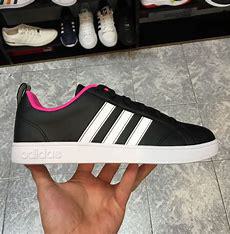
Brand: adidas
Model: neo Adidas NEO Advantage